Mary Frances Winston Newson

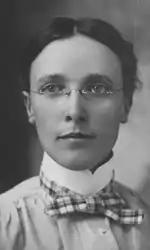

Mary Frances Winston Newson (August 7, 1869 December 5, 1959) was an American mathematician. She became the first American woman to receive a PhD in mathematics from a European university, namely the University of Göttingen in Germany. She was also the first person to translate Hilbert's problems into English.